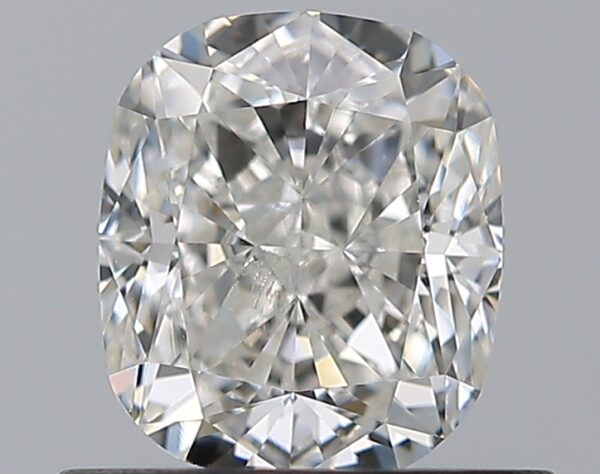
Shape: cushion
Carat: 0.75
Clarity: VS1
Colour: G
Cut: EX
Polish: EX
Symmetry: EX
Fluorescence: N
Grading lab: GIA
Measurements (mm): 5.56 x 4.77 x 3.31